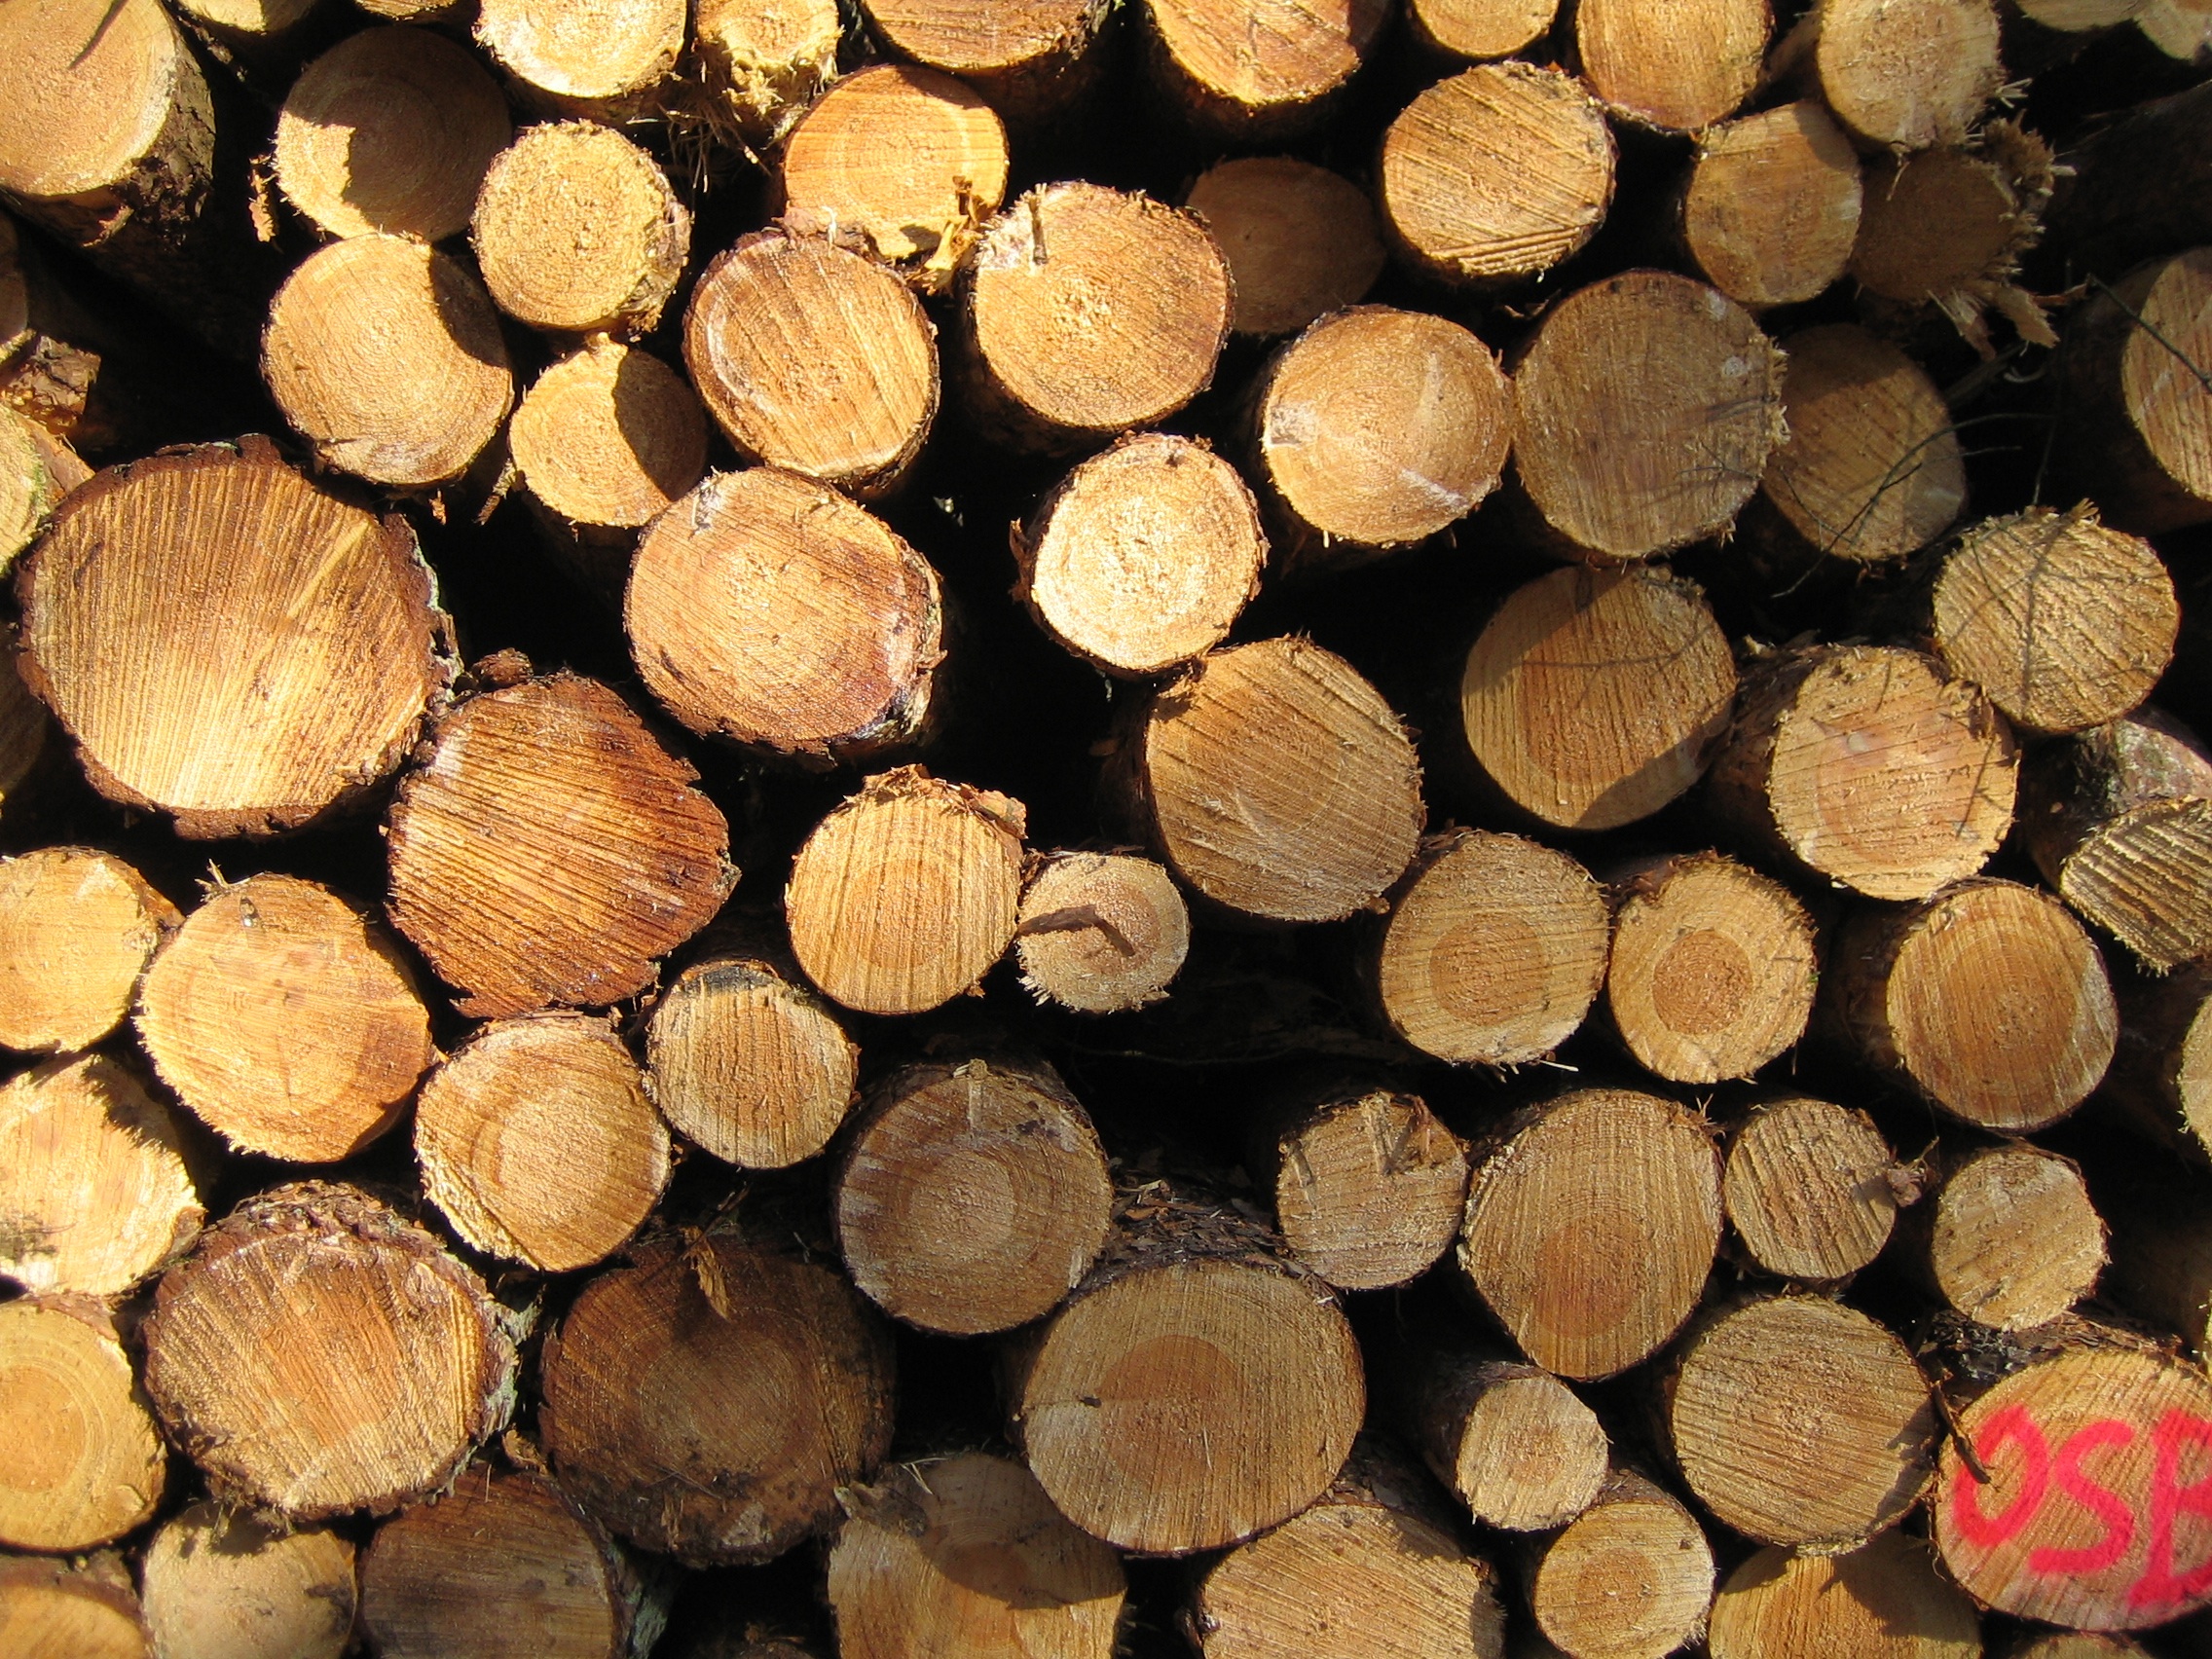
tree, nature, wood, trunk, produce, lumber, logging, durable, man made object